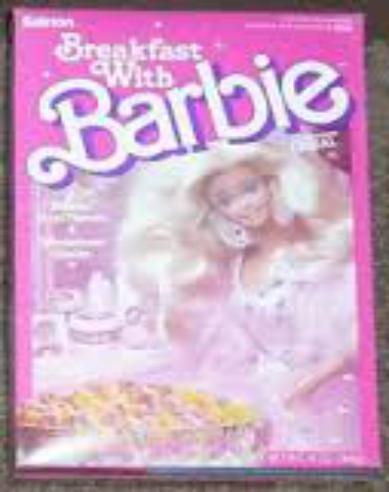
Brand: Breakfast with Barbie
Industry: Food